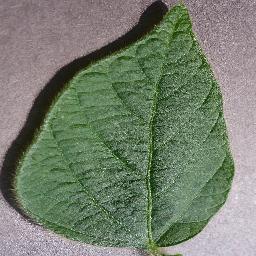
Label: Soybean___healthy